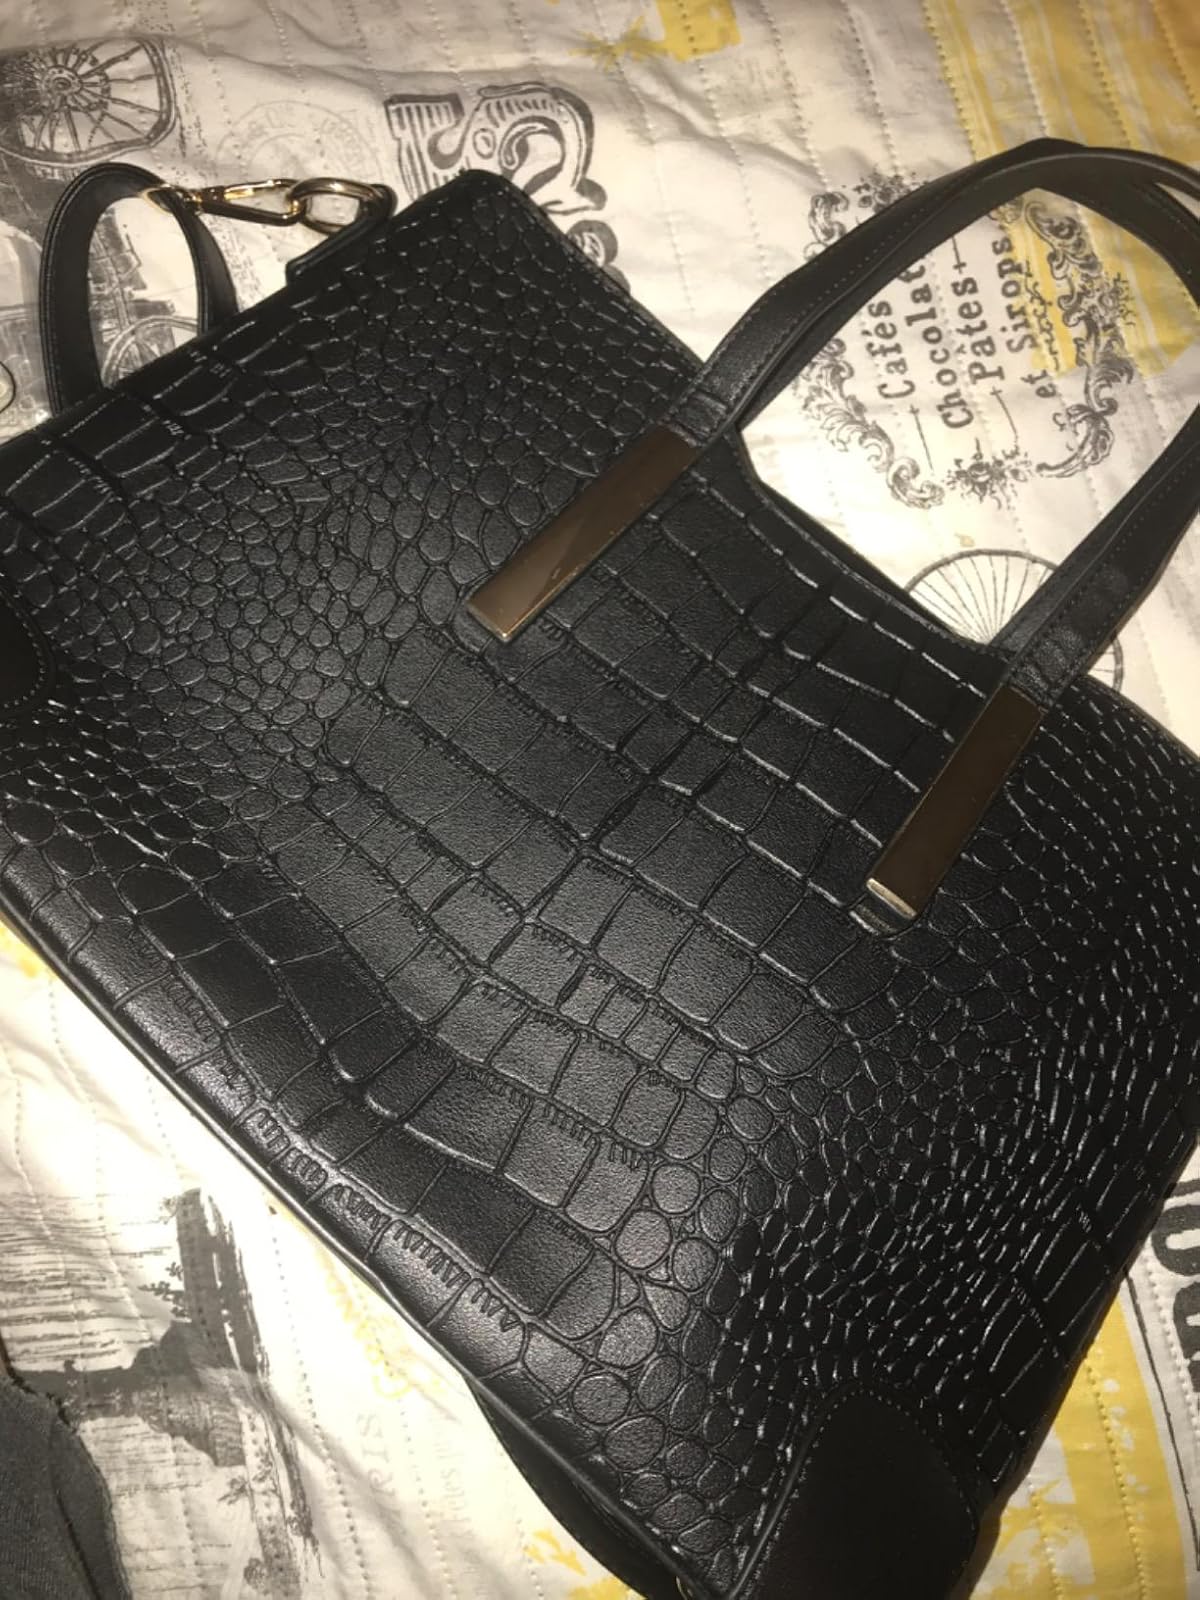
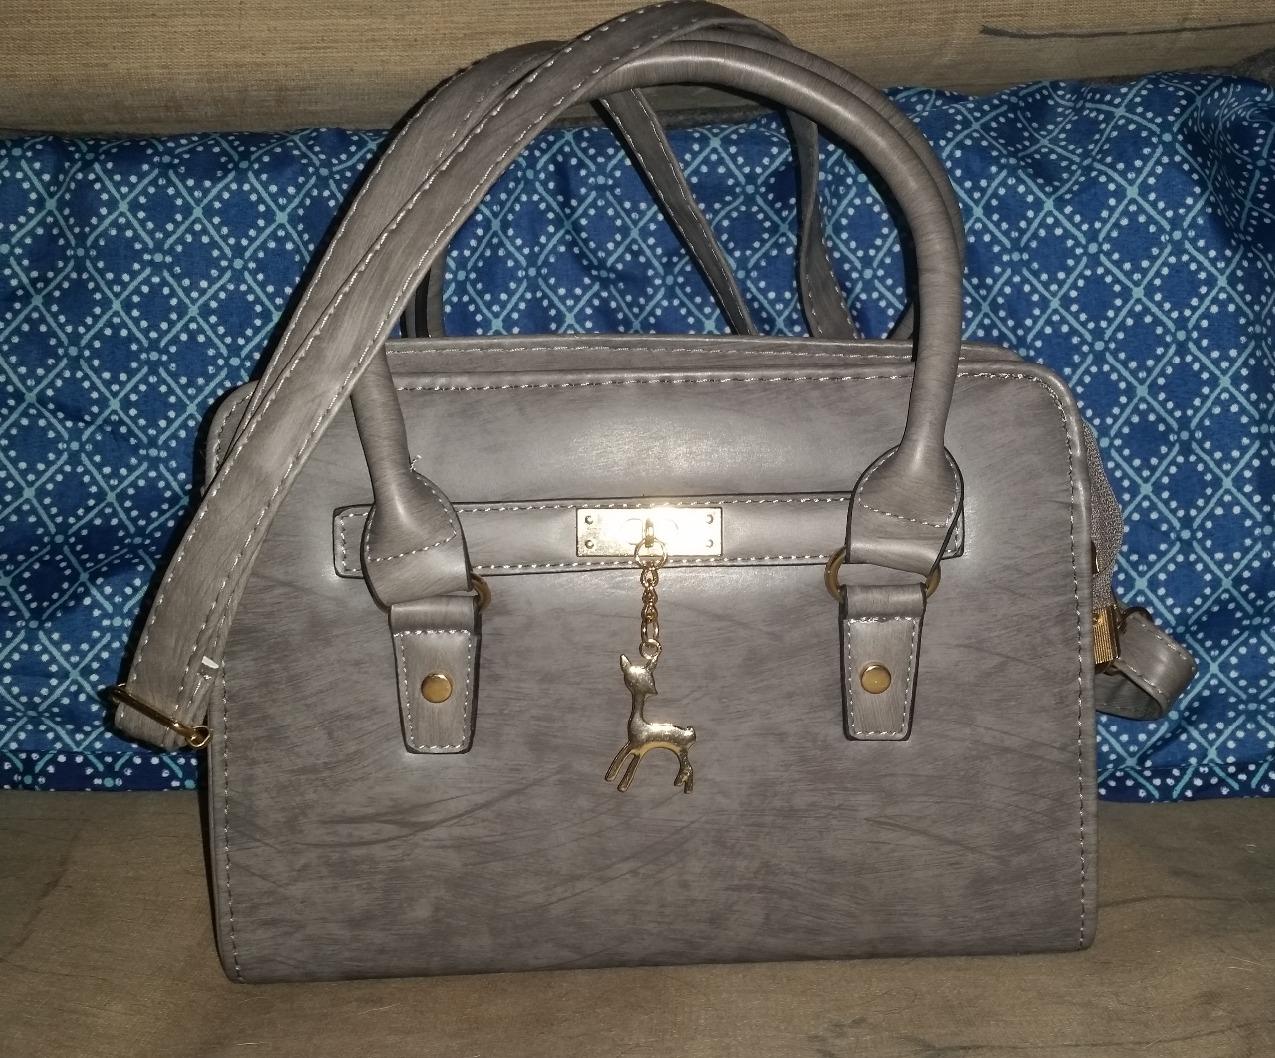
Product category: accessories_handbag
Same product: no